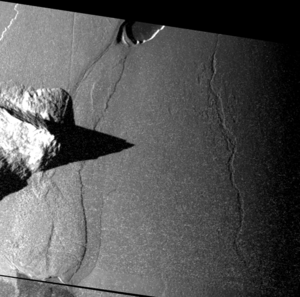
Tawhaki Vallis est une vallée peu profonde de Io, un satellite naturel de Jupiter. Cette vallée est localisée sur l'hémisphère avant de Io au sein des plaines équatoriales à l'ouest de la Media Regio : 0,5° N, 72,8° O. La vallée est longue de 190 kilomètres, large de 0,5 à 6 km, et profonde de 40 à 65 mètres. En raison de la faible profondeur et du manque de luminosité ou de variation de couleurs qui lui sont associées, l'observation de Tawhaki Vallis n'a été programmée qu'une fois en image spatiale à haute résolution, par la sonde Galileo durant un survol de Io le 26 novembre 1999. Les extrémités nord et sud de la vallée n'ont pas été photographiées. La coupure au nord est due à la marge septentrionale de la zone observée alors qu'au sud, le crépuscule solaire avait déjà atteint la zone et rendait l'acquisition photographique impossible. Aussi Tawhaki Vallis pourrait être plus longue que ce qui a été mesuré sur la base de cette image. La vallée a été officiellement nommée Tawhaki Vallis par l'Union astronomique internationale en 2006 ainsi que le volcan voisin, Tawhaki Patera ont été nommés selon le dieu de la foudre des Maoris, Tāwhaki.